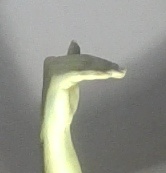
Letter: khaa